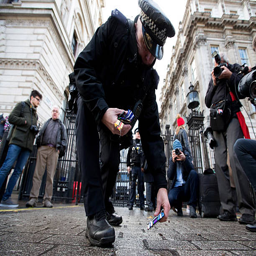
a police officer picks up medals discarded by military veterans in protest at intervention in the war .